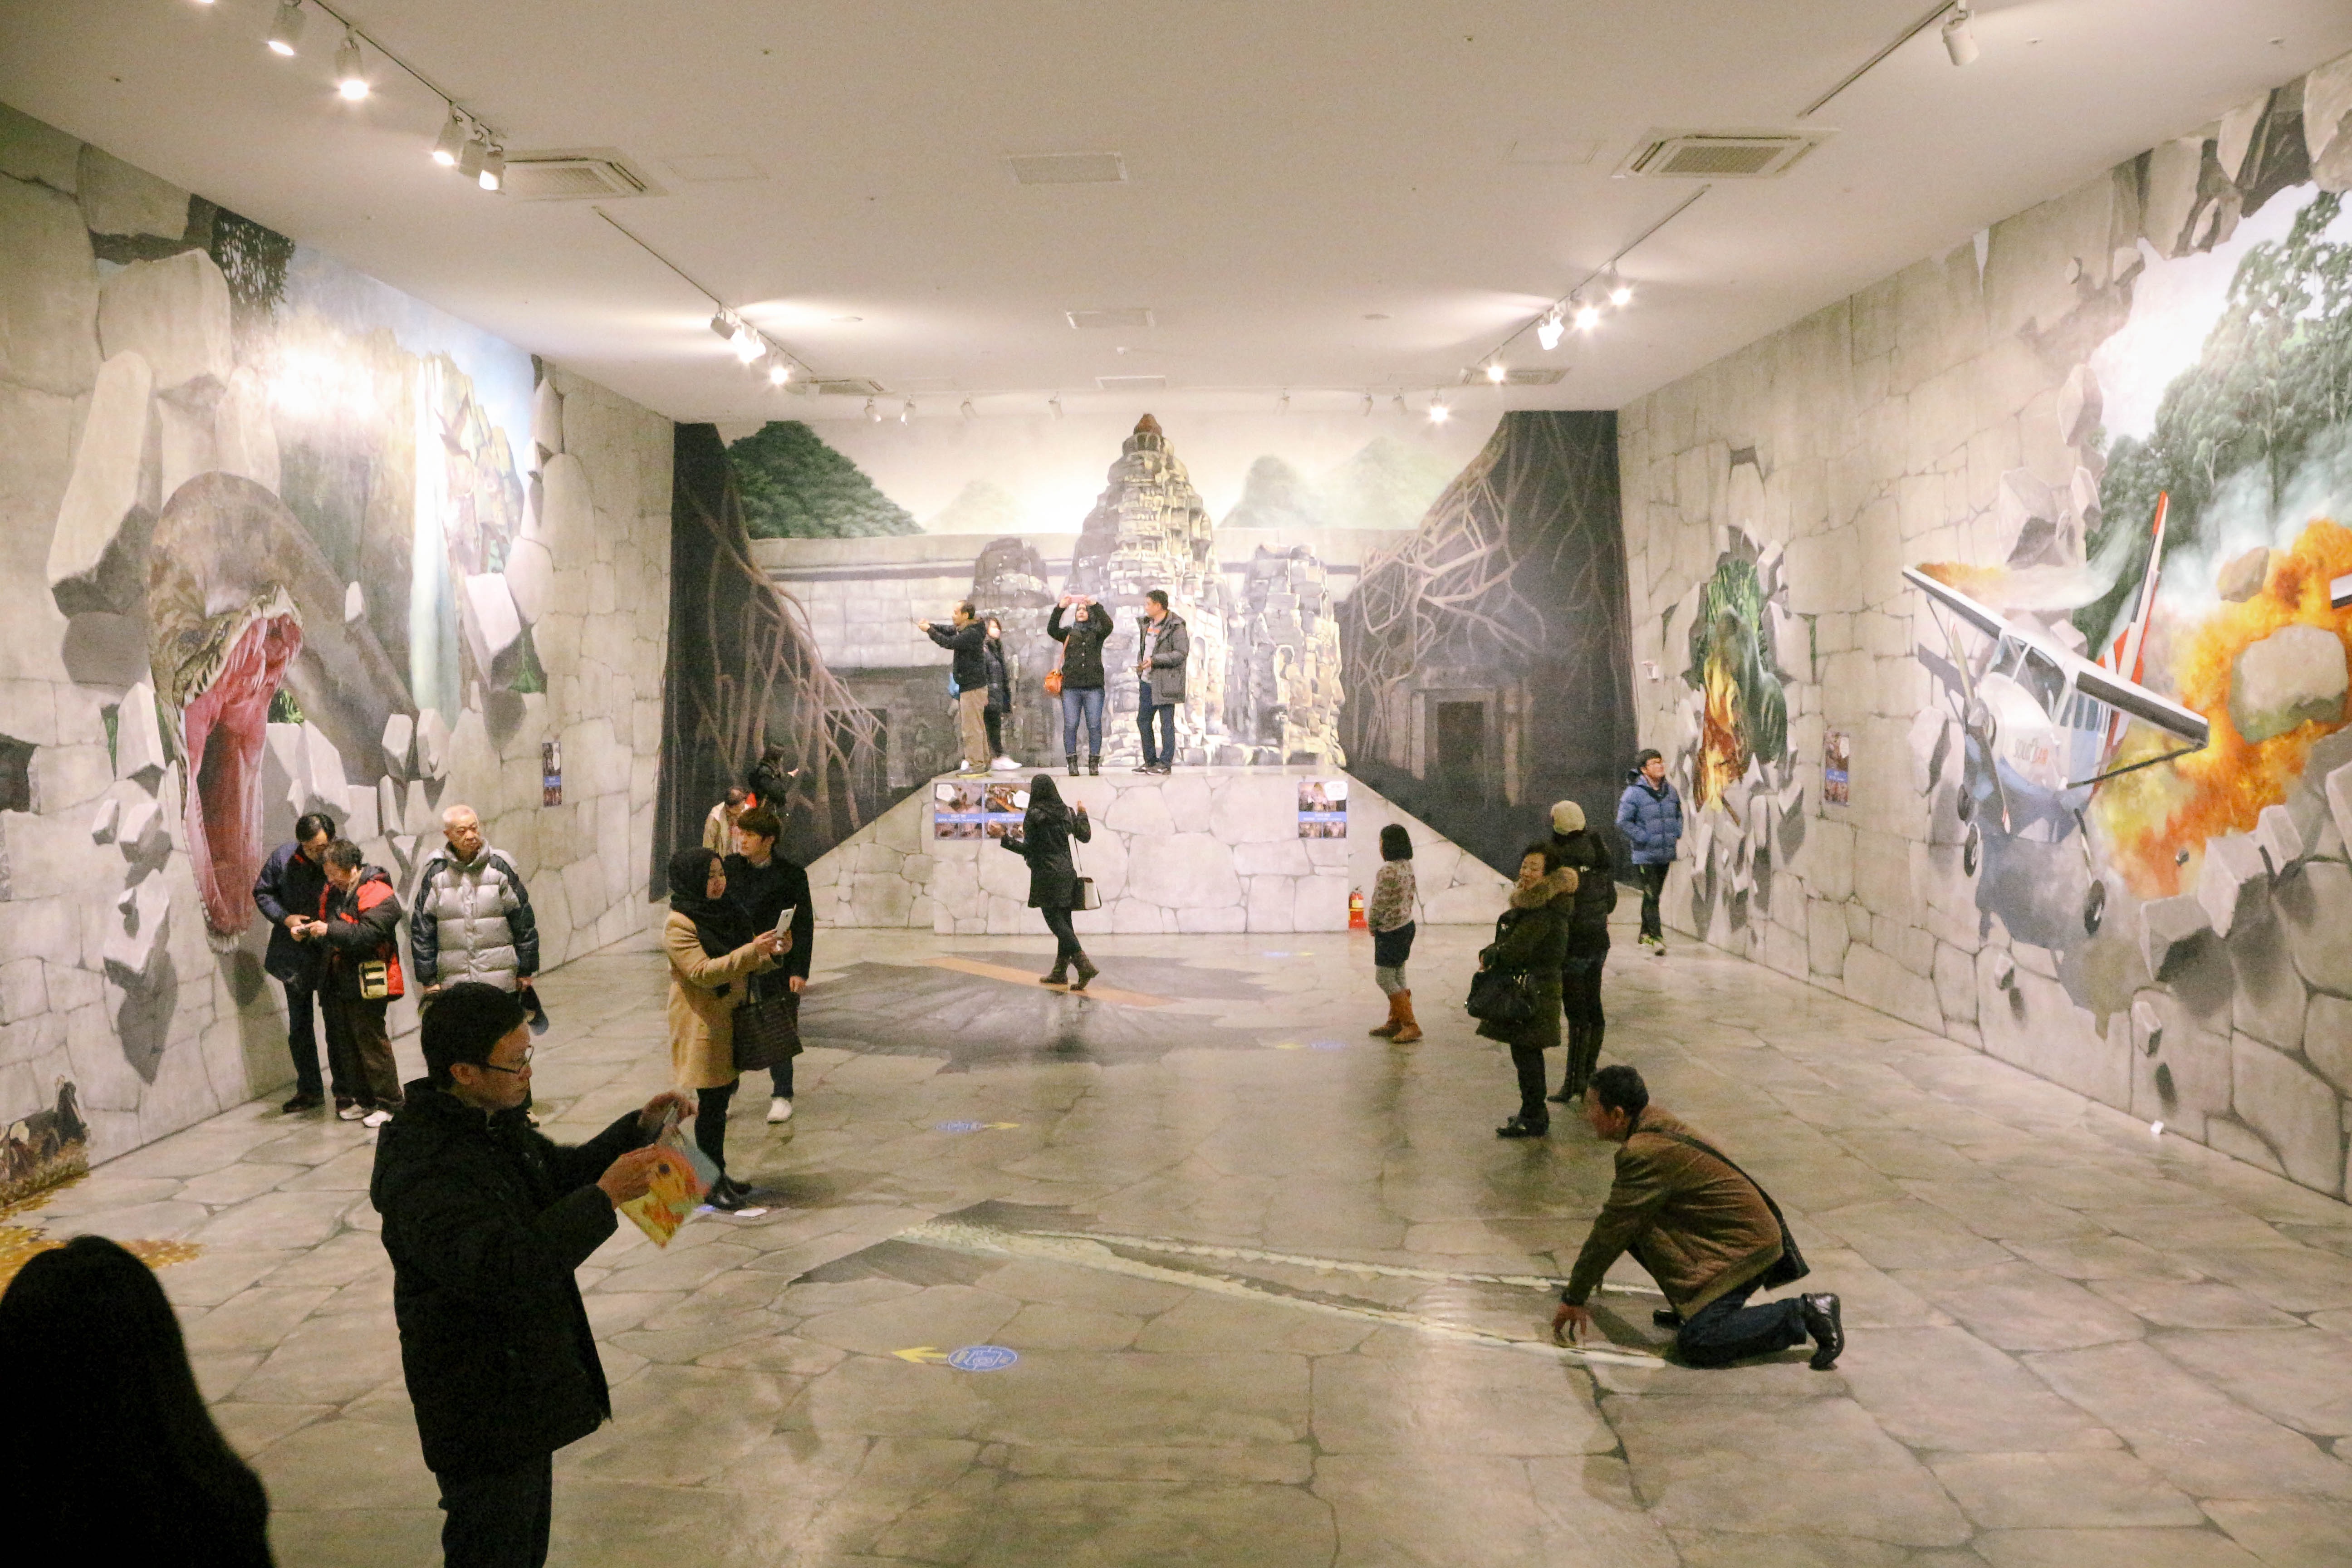
performance art, art, tourist attraction, art gallery, art exhibition